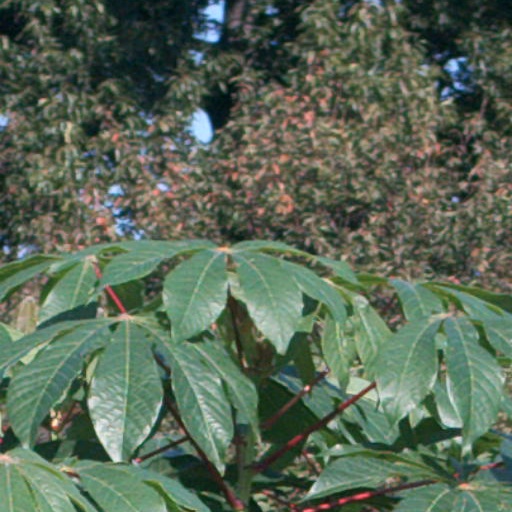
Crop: cassava